Thomso (festival)

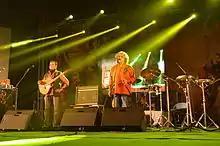
A performance by rock band Indian Ocean at Thomso

The festival is named after its founder, Sir James Thomason, lieutenant governor 1843–53, the founder of the Thomason College of Civil Engineering in 1853, which later became the University of Roorkee in 1948, and, IIT Roorkee in 2001.